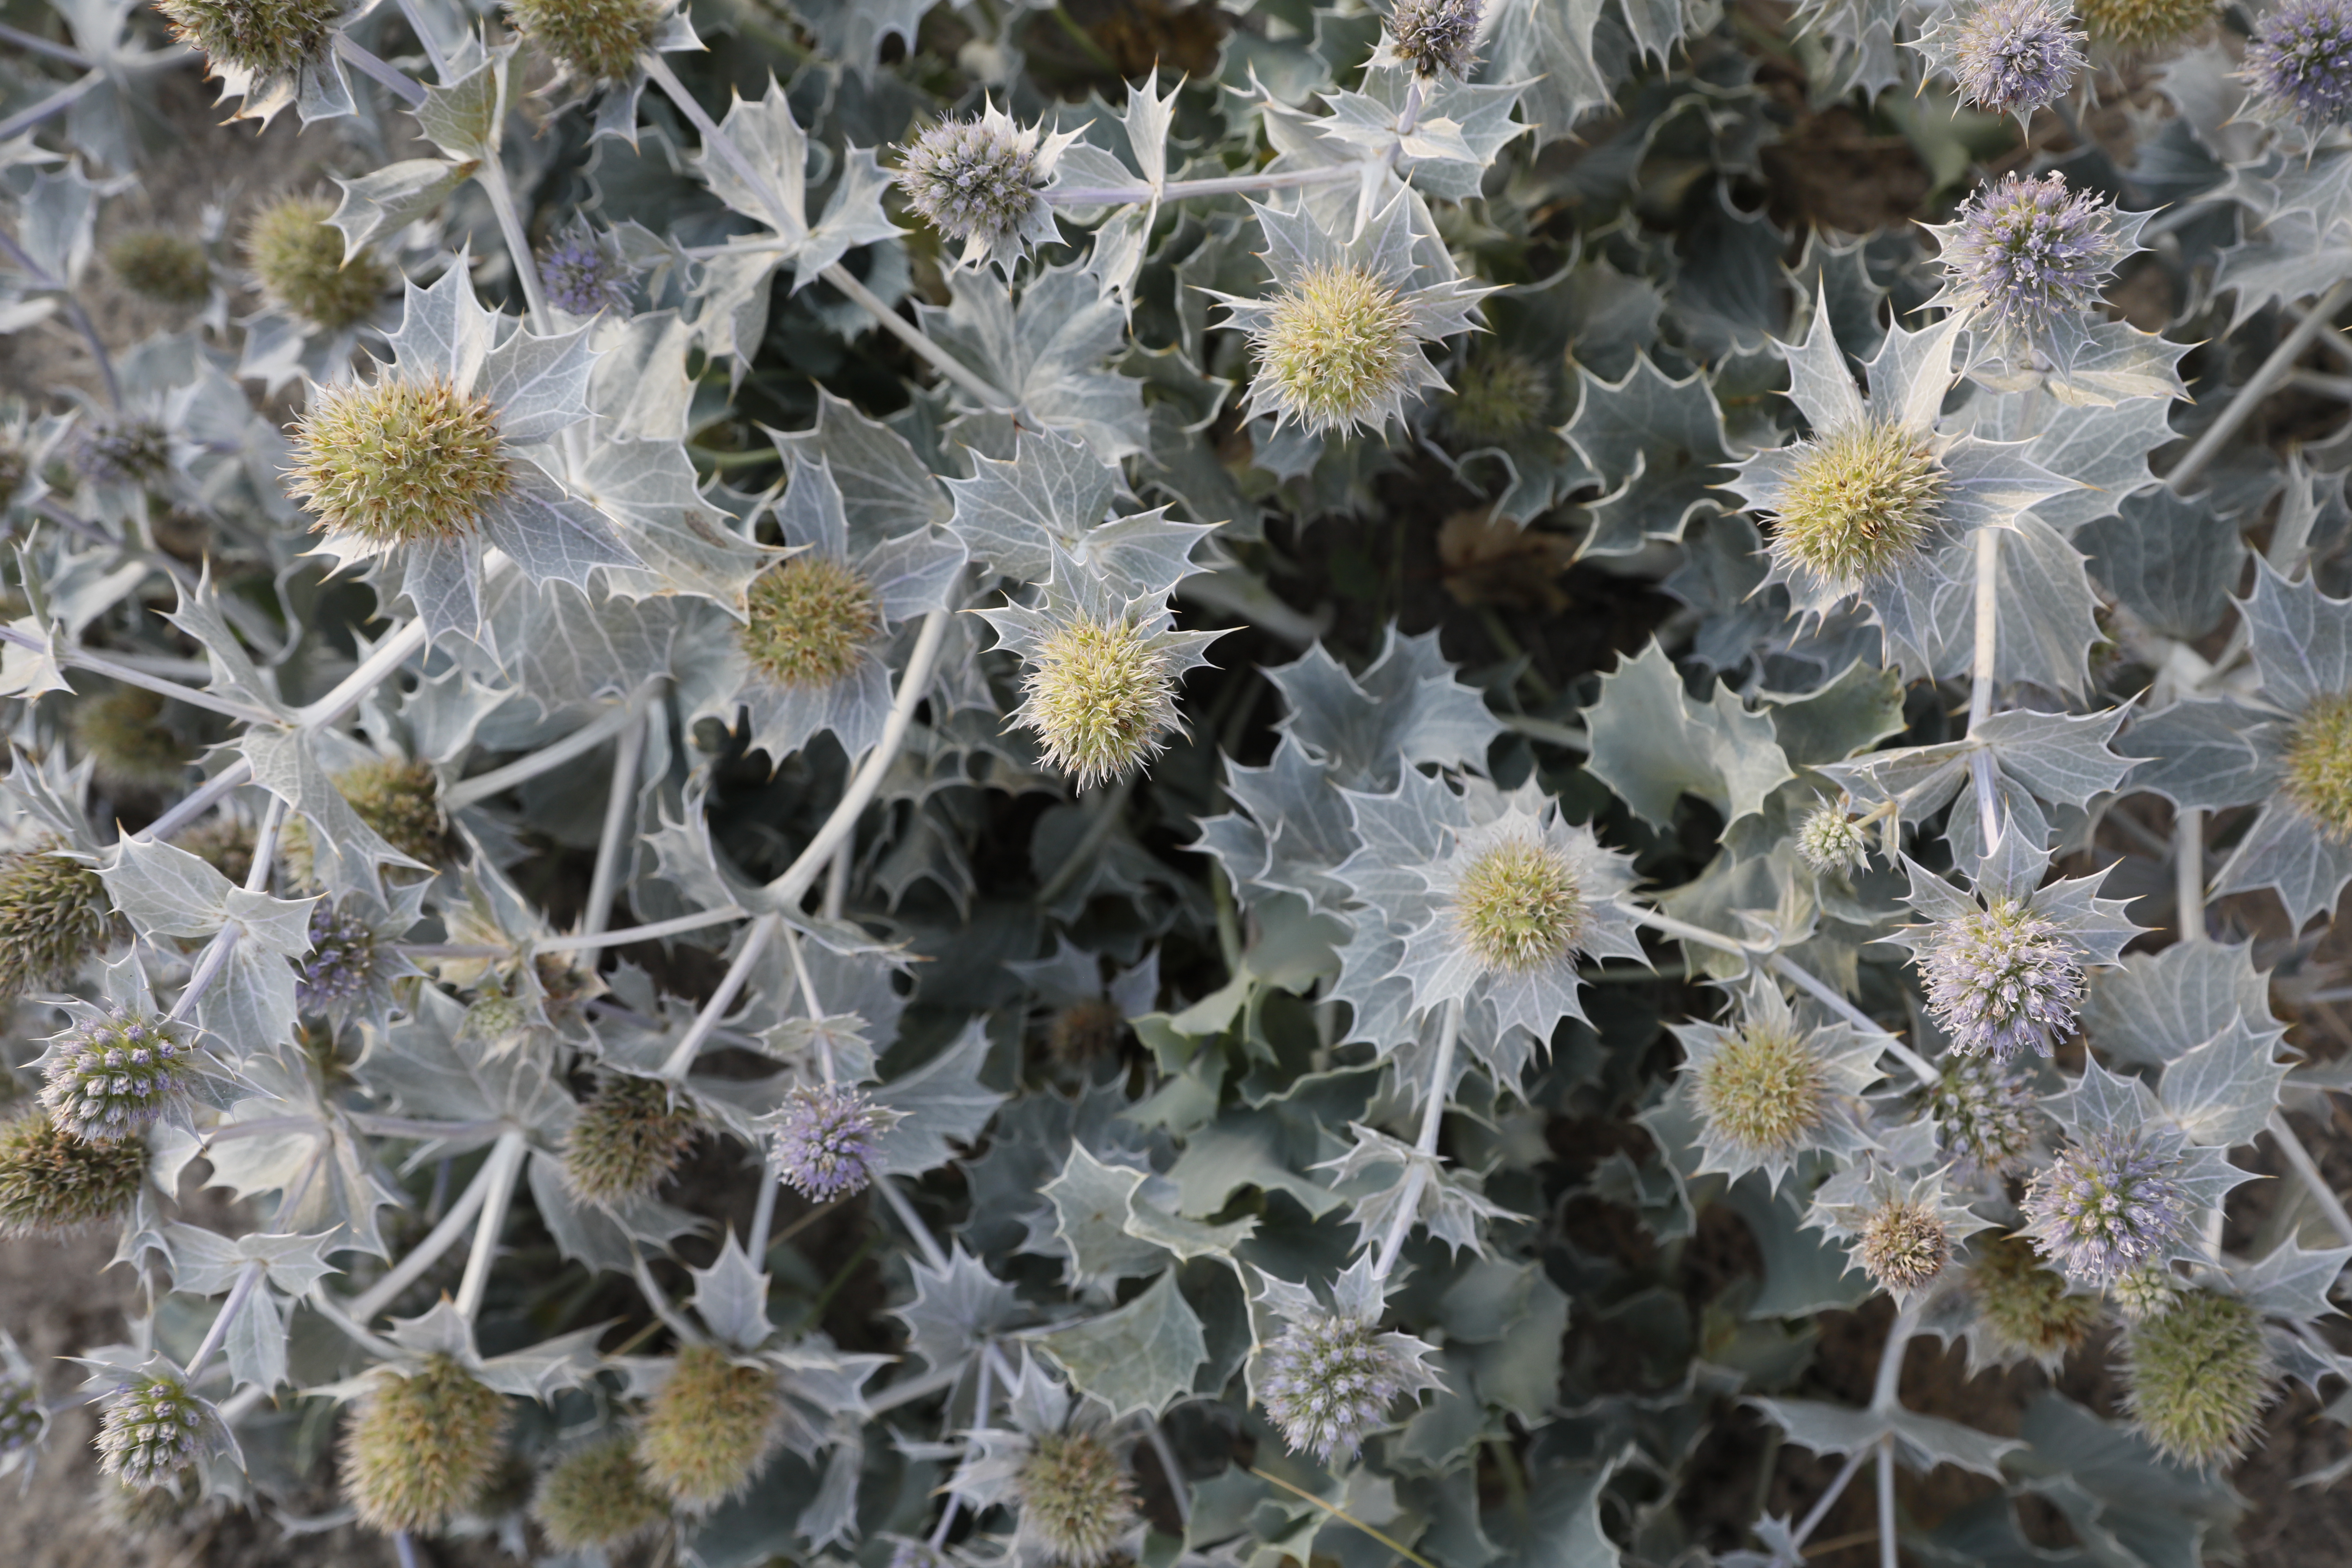
Plant species: Eryngium maritimum